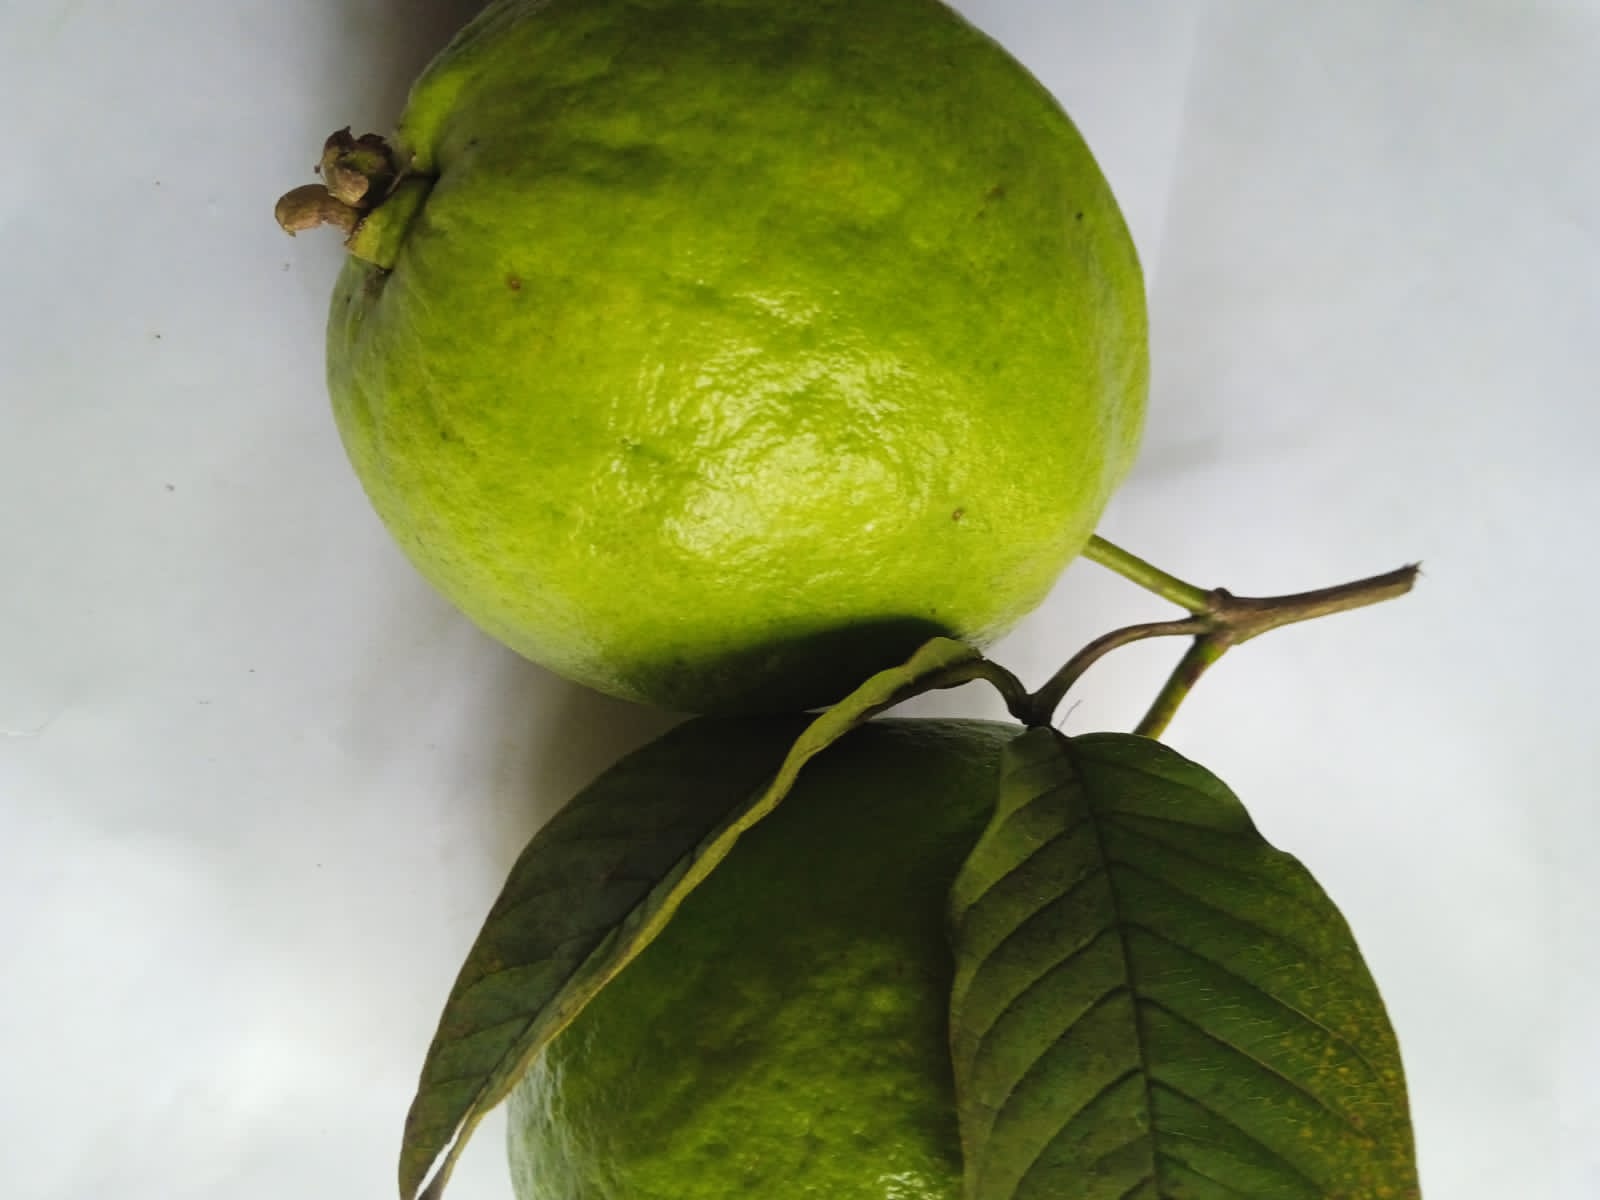
Fruit: guava
Condition: fresh